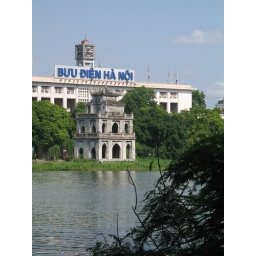
The Tortoise Pagoda, on the lake in the middle of Hanois &amp;quot;Old Quarter&amp;quot;, with the unavoidable Hanoi post office in the background.